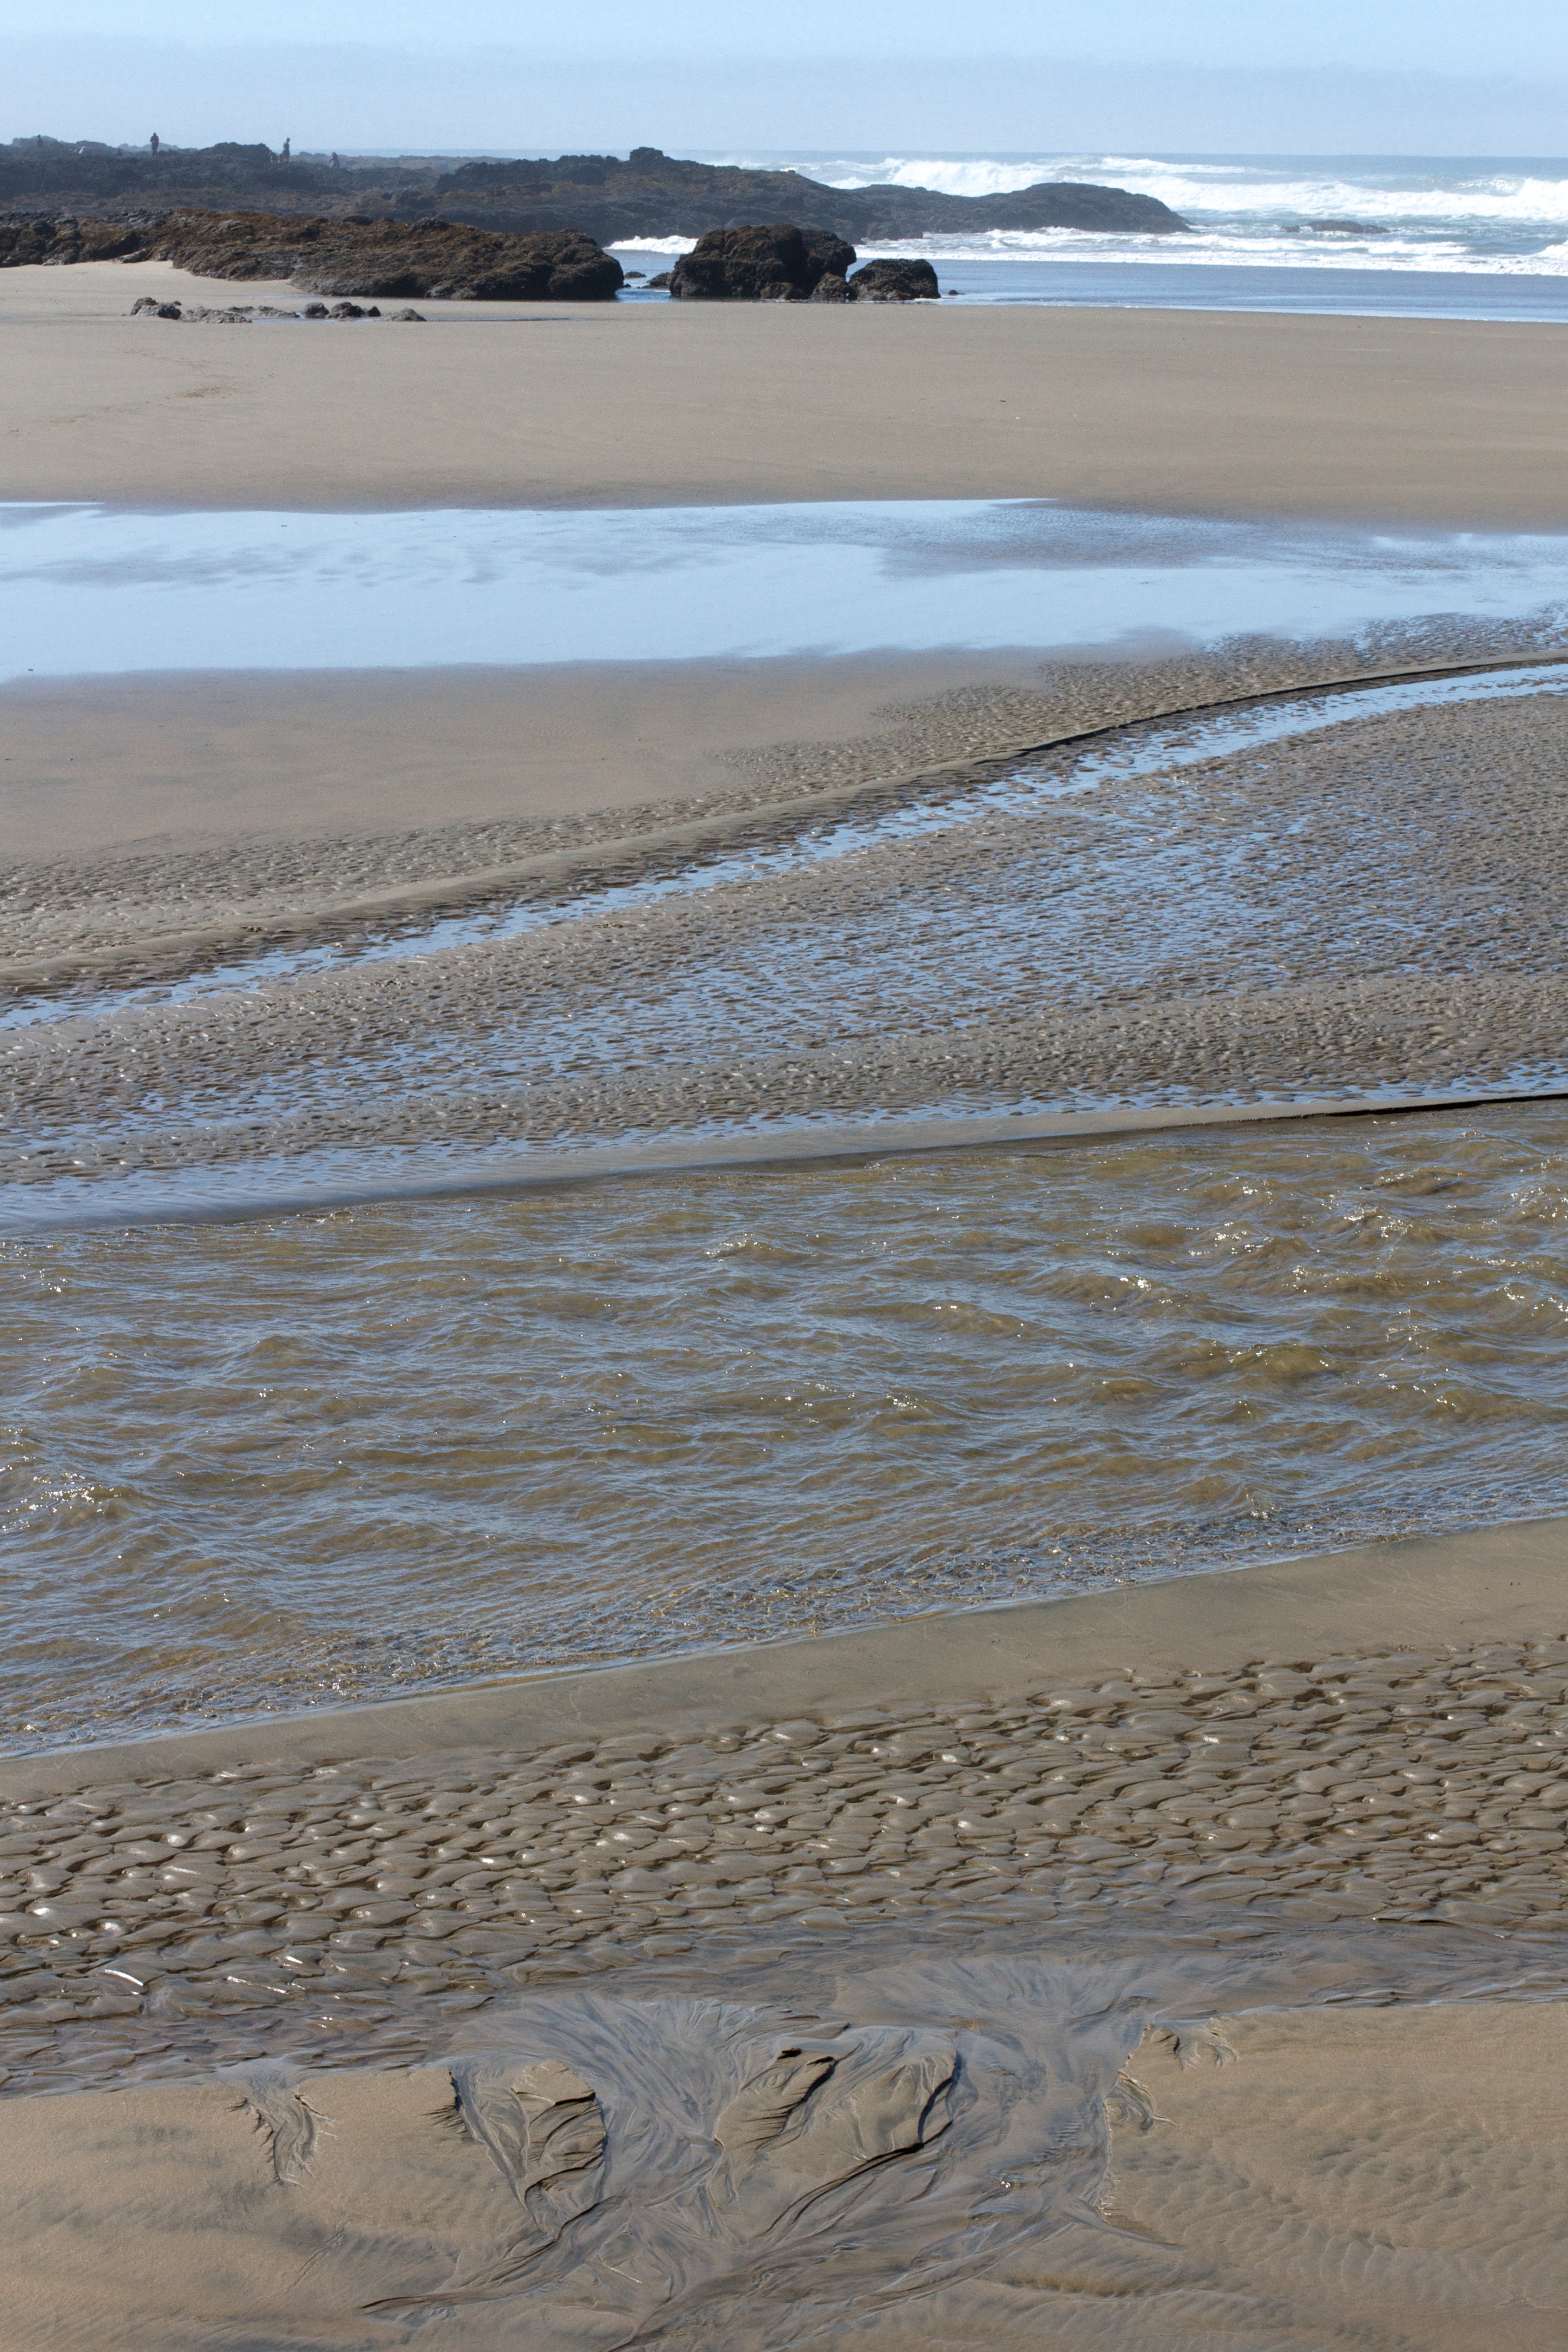
beach, sea, coast, sand, ocean, shore, wave, material, body of water, habitat, mudflat, natural environment, wind wave